Kimrsky District

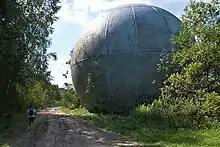
A 18-meter sphere of unknown origin close to the village of Ignatovo.

The district contains eight cultural heritage monuments of federal significance and additionally thirty-six objects classified as cultural and historical heritage of local significance. The federal monuments include the Resurrection Church in the village of Stoyantsy, the Saint Nicholas Church in the village of Nikolo-Neveryevo, as well as a number of archeological sites.